Realm (video game)

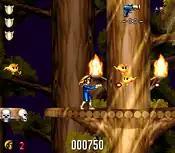
Firing red energy shots at a bunch of enemies that resemble fireballs.

"Realms" takes place in the year 5069, with the player in control of a young Biomech cyborg. An alien invasion has devastated the entire planet of Earth, killing almost every human being and devastating its cities. Earth's last hope is a cyborg that travels through five levels (realms) to defeat the enemies with laser weapons and other Space Age guns and save what is left of humanity.